Bree Walker

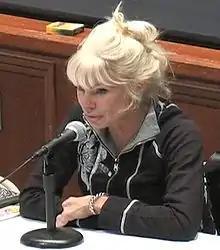
Walker at Common Cause Media Conference 2008

Bree Walker (born Patricia Lynn Nelson; February 26, 1953) is an American radio talk show host, actress, and disability-rights activist. She gained fame as the first on-air American television network news anchor with ectrodactyly. Walker worked as a news anchor and reporter in San Diego, New York City, and Los Angeles.